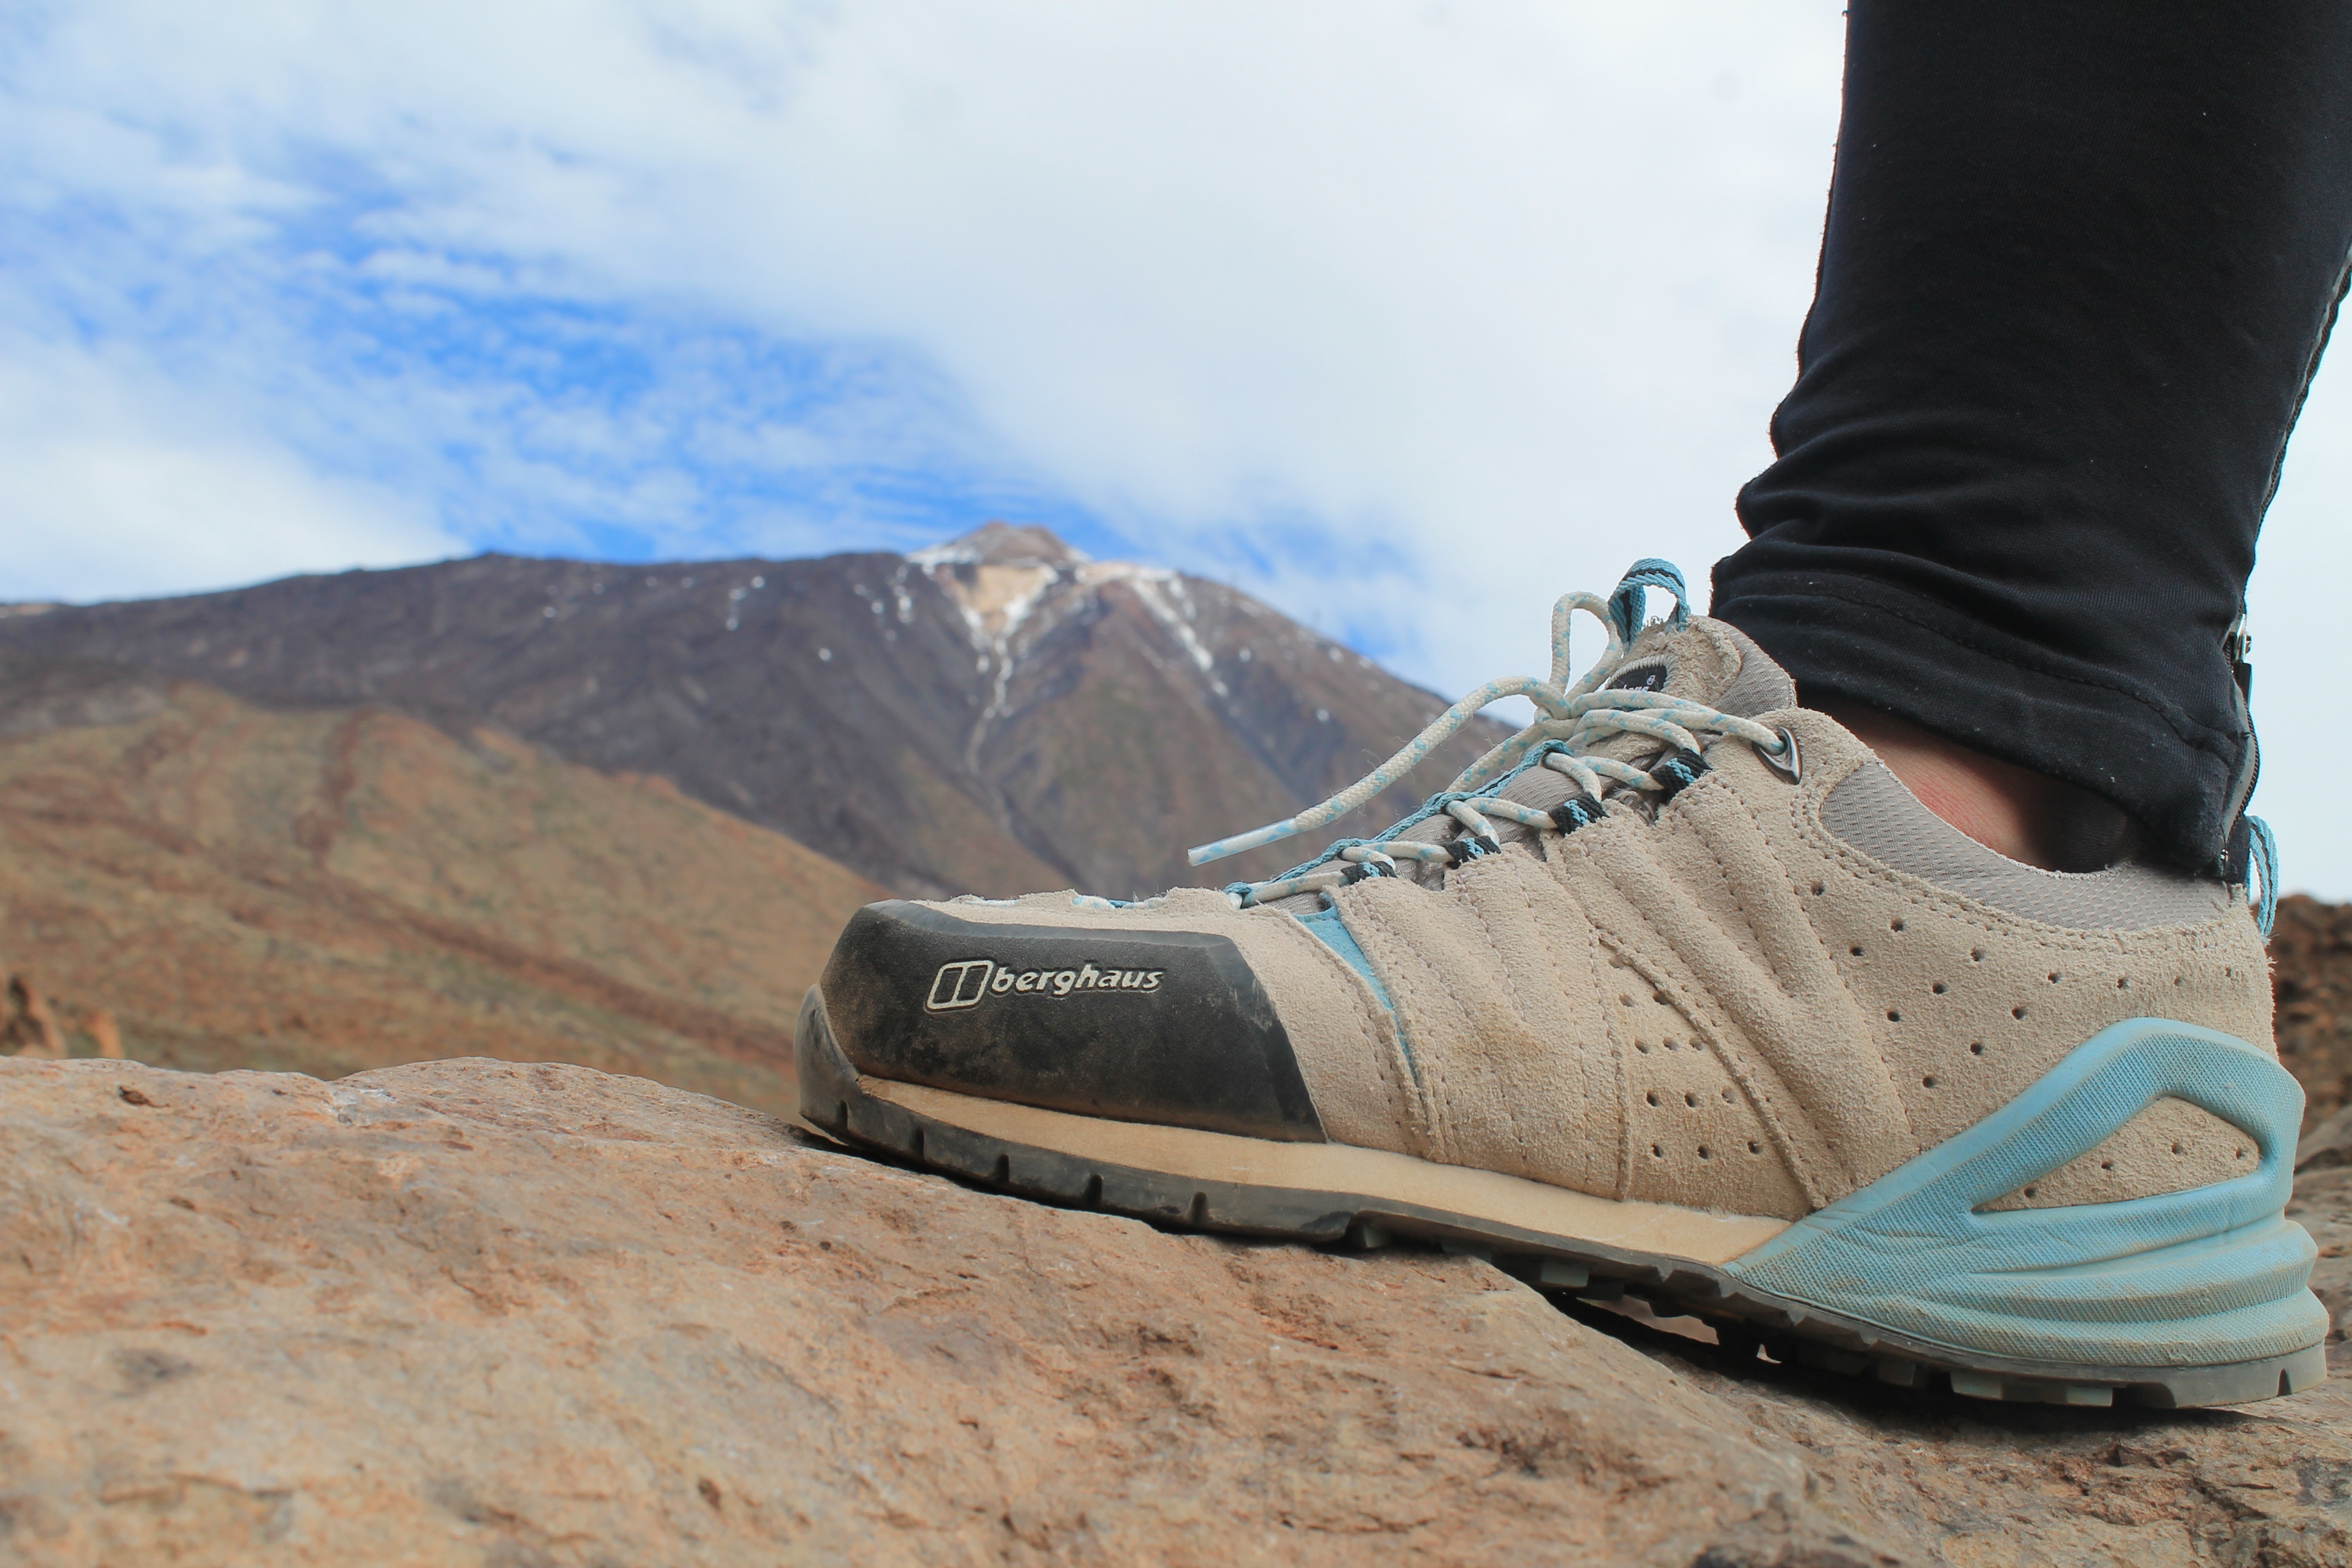
nature, path, outdoor, walking, shoe, mountain, trail, adventure, travel, extreme sport, activity, shoes, spain, sports, trekking, footwear, active, teide, outdoor fitness, hikking